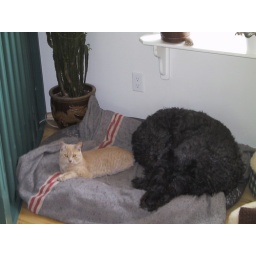
Cat and dog in basket